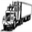
Label: truck